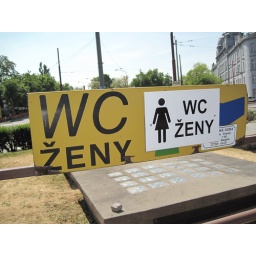
What's super-cool is that the concrete with the glass blocks in front of the sign is the ceiling of the bathroom